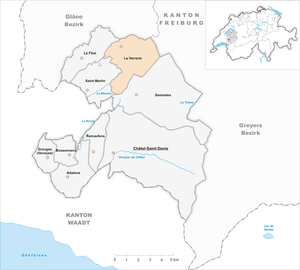
La Verrerie est une commune suisse du canton de Fribourg, située dans le district de la Veveyse.